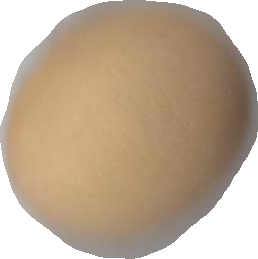
Variety: Grobogan